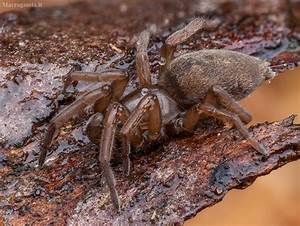
Label: ragno